Confessions (Augustine)

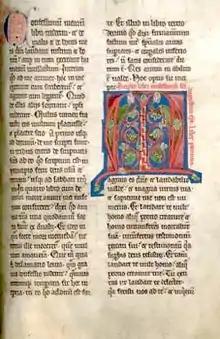
"Confessions" by Saint Augustine of Hippo

Confessions (Latin: "Confessiones") is an autobiographical work by Augustine of Hippo, consisting of 13 books written in Latin between AD 397 and 400. The work outlines Augustine's sinful youth and his conversion to Christianity. Modern English translations of it are sometimes published under the title The Confessions of Saint Augustine in order to distinguish the book from other books with similar titles. Its original title was Confessions in Thirteen Books, and it was composed to be read out loud with each book being a complete unit.